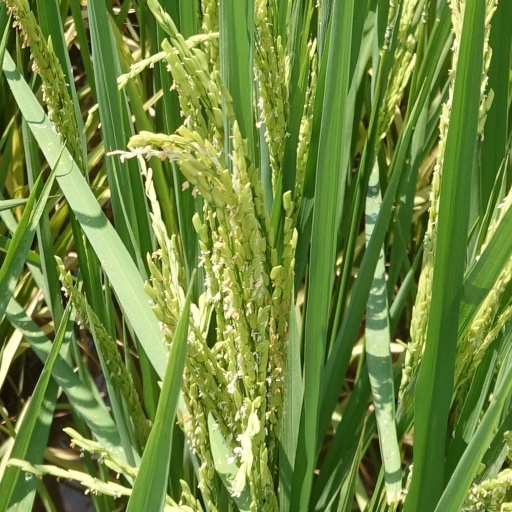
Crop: rice